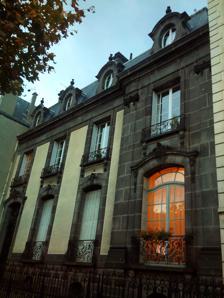
Building: Hôtel Cote-Blatin
Country: France
Year built: 1897
Hôtel particulier in Clermont-Ferrand, France Hôtel Cote-Blatin The Hôtel Cote-Blatin in 2013 General information Type Hôtel particulier Address 9 cours Sablon Town or city Clermont-Ferrand Country France Completed 1897 Design and construction Architect(s) Émile Camut The Hôtel Cote-Blatin is a historic hôtel particulier in Clermont-Ferrand , France. It was built in 1897 for Joseph Cote, a physician. It was designed by architect Émile Camut . It has been listed as an official historic monument since 2010. References